Sale, Greater Manchester

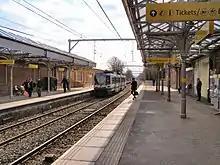
Originally built in wood, Sale station was rebuilt in brick in the late 1870s

At (53.4246, −2.322), Sale lies respectively to the north and south of the neighbouring towns of Altrincham and Stretford, and southwest of Manchester city centre. The district of Wythenshawe is to the southeast. Sale is in the Mersey Valley, about above sea level on generally flat ground. The River Mersey, which runs just north of the town, is prone to flooding during heavy rains, so the Sale Water Park, close to the town's northern boundary, acts as an emergency flood basin. The man-made, and thus more controllable, Bridgewater Canal runs through the centre of the town.